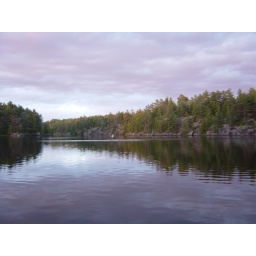
Changing lights and colours of the water, sky and trees at a national park in Canada.